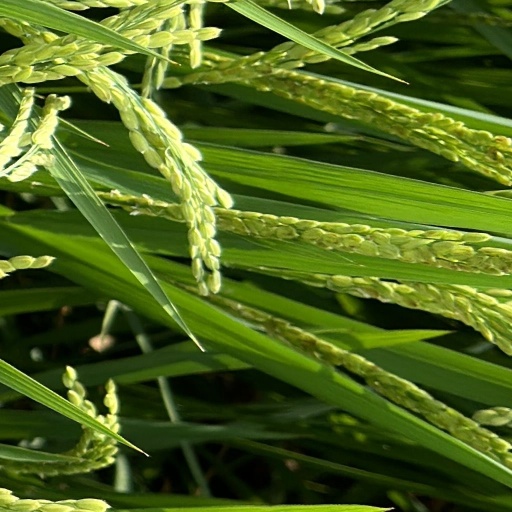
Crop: rice